The Sea of Grass (film)

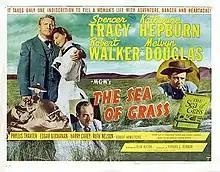
Lobby card

The Sea of Grass is a 1947 American Western film set in the American Southwest. It was directed by Elia Kazan and based on the 1936 novel of the same name by Conrad Richter. The film stars Katharine Hepburn, Spencer Tracy, and Melvyn Douglas.